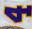
Number: 4